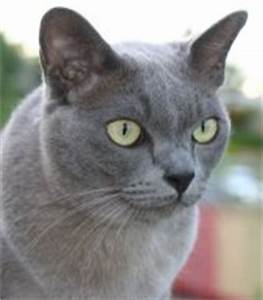
Label: gatto